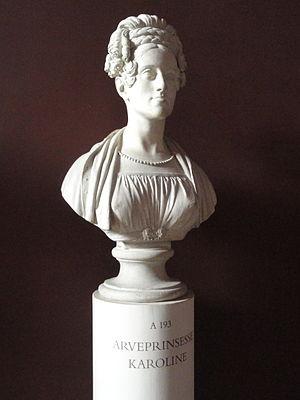
La princesse Caroline de Danemark était la fille aînée survivante de Frédéric VI de Danemark. Elle a été officieusement connue sous le nom "Kronprinsesse Caroline" avant son mariage, et plus tard comme "Arveprinsesse Caroline". Elle a épousé le cousin de son père, Ferdinand de Danemark, qui était l'héritier présomptif du trône de 1848 à 1863.